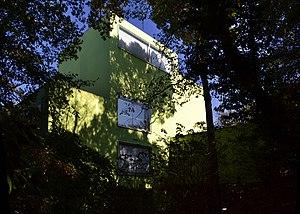
vue du bâtiment de la Donation Albers-Honegger dans le aprc du château de Mouans-Sartoux
L’Espace de l’Art Concret est un centre d’art contemporain dans les Alpes-Maritimes. Il est créé en 1990 et doté d’une collection d’art abstrait, la Donation Albers-Honegger.